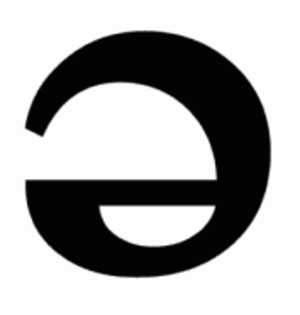
Le terme schwa /ʃva/, aussi écrit chva, qui est la transcription d’un mot hébreu désignant le « vide », est employé en linguistique pour désigner la voyelle neutre, centrale, notée [ə] en alphabet phonétique international. Il correspond environ au e dit muet du français moderne, comme dans menu, vendredi ou, par défaut de prononciation, dans ours brun.